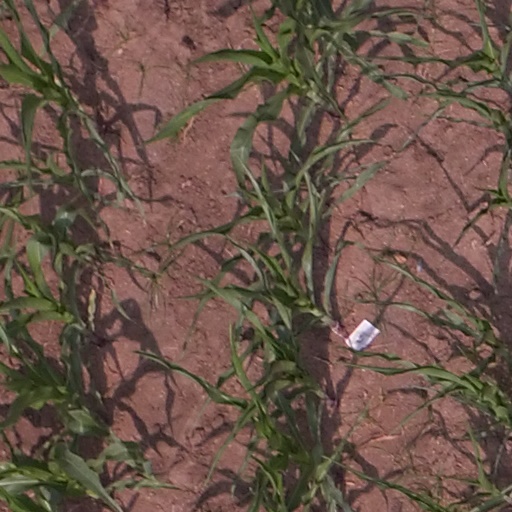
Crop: maize; corn